Sycorax

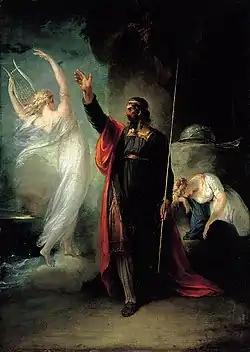
Prospero's methods of control are very similar to Sycorax's, making the supposed opposition between them less distinct.

In "The Tempest", Shakespeare presents two powerful sorcerers, Prospero and Sycorax, who have both controlled the island. Initially it appears that the two characters are a contrasting pair: the benevolent Prospero and the rapacious Sycorax. However, upon closer analysis, the differences between the two characters disappear and the similarities grow. For example, Prospero, like Sycorax, coerces Ariel into doing his bidding, using the sprite to regain his inheritance as a duke, and tortures Caliban with magic the way Sycorax tortured Ariel. Also, both Prospero and Sycorax were exiled from their respective homelands and both have children, which was possibly the reason why they were both spared being executed. The fine line between Sycorax's black magic and Prospero's white blurs even further during his renunciation of magic in Act V, a speech which has strong parallels to one given by the dark witch Medea in the "Metamorphoses". In comparing himself to Medea, Prospero is implicitly comparing himself to Sycorax. Emphasizing the relationship between Prospero and Sycorax demonstrates the ambiguity of Prospero's supposedly benevolent character.